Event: Ecuador Earthquake
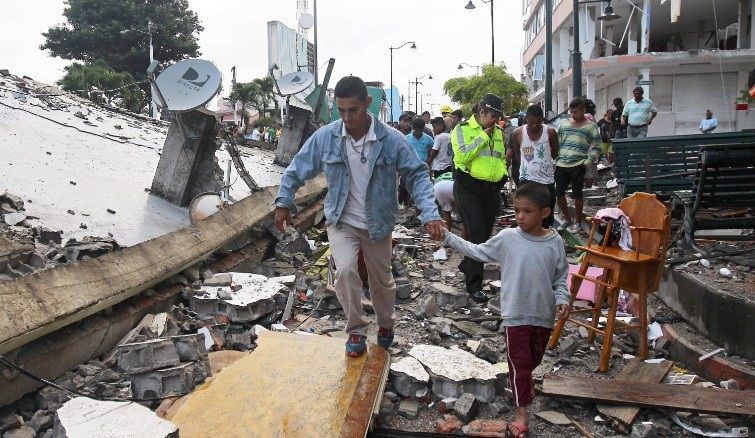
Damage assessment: damage